Sunny Leone

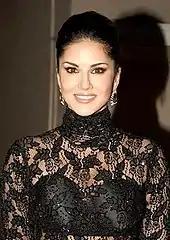
Leone at Mehboob Studios in 2016

During her stay in the "Bigg Boss" house, Leone was approached by Bollywood film-maker Mahesh Bhatt who entered the house briefly to offer her the lead role in Dino Morea's "Jism 2" (the sequel to the 2003 film "Jism"). She accepted it, which resulted in Pooja Bhatt's production house, Fish Eye Network and Leone's agent discussing the movie further. Leone entered Bollywood in 2012 with the film "Jism 2" to weak critical reception but was commercially successful.